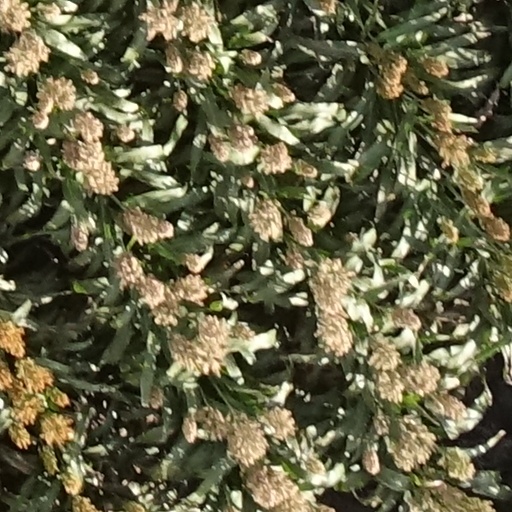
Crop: sorghum